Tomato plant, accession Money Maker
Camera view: horizontal (90 deg, fisheye); turntable rotation: 30 degrees
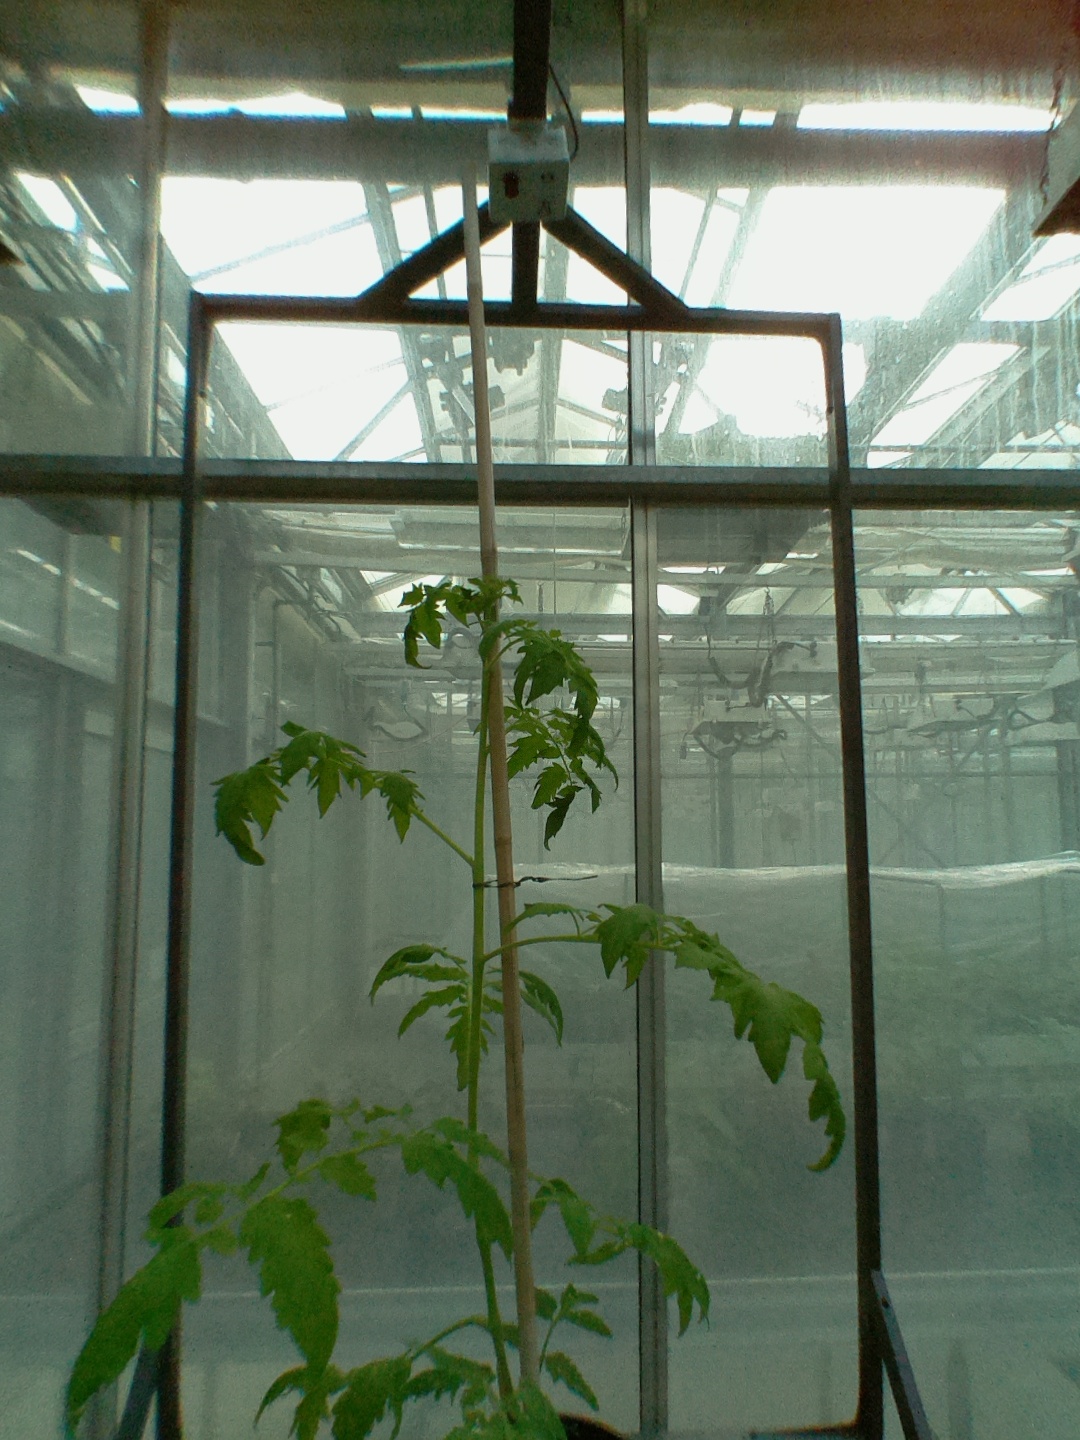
BBCH growth stage 15: 10 of true leaves visible